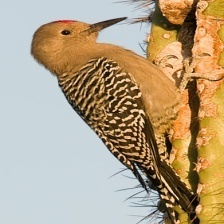
Species: GILA WOODPECKER
Scientific name: MELANERPES UROPYGIALIS